Constantine III (Western Roman emperor)

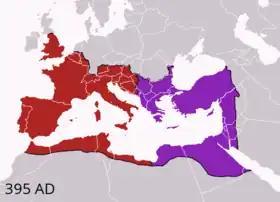
A map of the Roman Empire showing its division into two parts

Following the death of the Roman emperor Theodosius I in 395 the Roman Empire was divided between his two sons: Arcadius became emperor of the Eastern Roman Empire and ten-year-old Honorius of the Western. Honorius was underage and the leading general Stilicho became hugely influential and the de facto commander-in-chief of the Roman armies in the west.